Jordon Saffron Taste This!

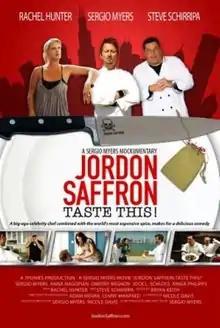
Theatrical poster

Jordon Saffron: Taste This! is a 2009 American mockumentary directed by Sergio Myers, creator of MTV's "Sorority Life". Rather than being a scripted film, all the scenes were improvised using a story concept created by Myers. The film stars Steve Schirripa, Rachel Hunter, and Sergio Myers in a story about an egotistical chef (loosely based on Gordon Ramsay) who had made it big in Hollywood, only to lose his restaurant, his restaurant partner, his girlfriend, and his ability to taste.